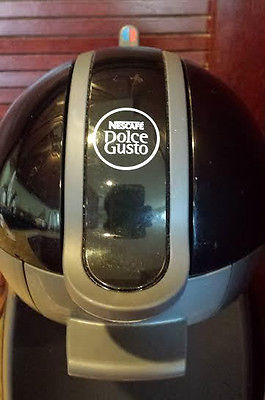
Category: coffee maker